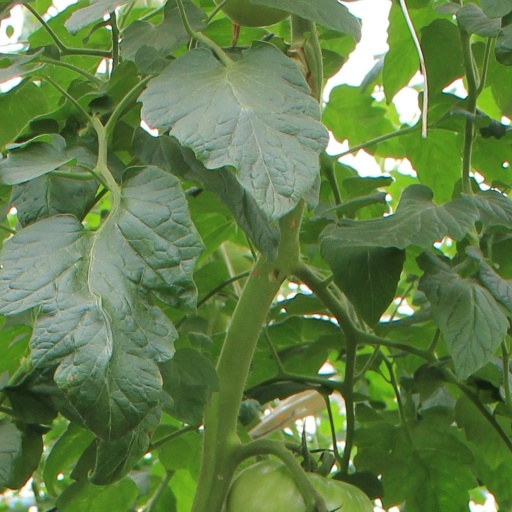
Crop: tomato